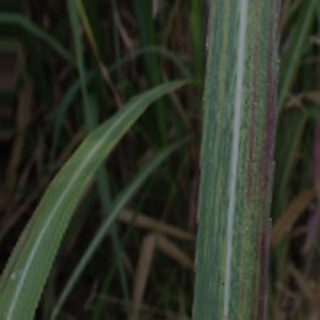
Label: sugarcane_bacterial_blight